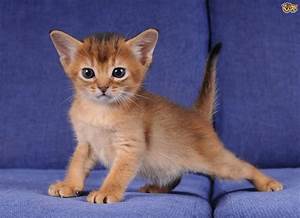
Label: cat